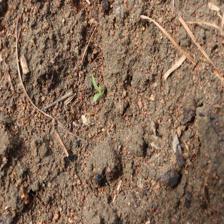
Label: Sorghum